Hamburg Transit

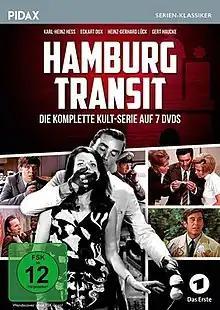

Hamburg Transit is a German crime television series, first aired in 1970. It ran for 52 episodes over four series until 1974. It depicts the officers of the Hamburg CID. It was a successor to Polizeifunk ruft that ran between 1966 and 1970.